Old Guard (France)

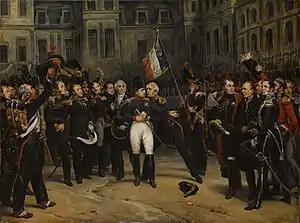
Napoleon saying goodbye to the Old Guard at the Palace of Fontainebleau, after his first abdication (1814)

The Old Guard was disbanded by the victorious Sixth Coalition in 1814, along with the rest of the Imperial Guard; and Napoleon bade them an emotional farewell at the Palace of Fontainebleau after his first abdication where many of them cheered at him and cried.